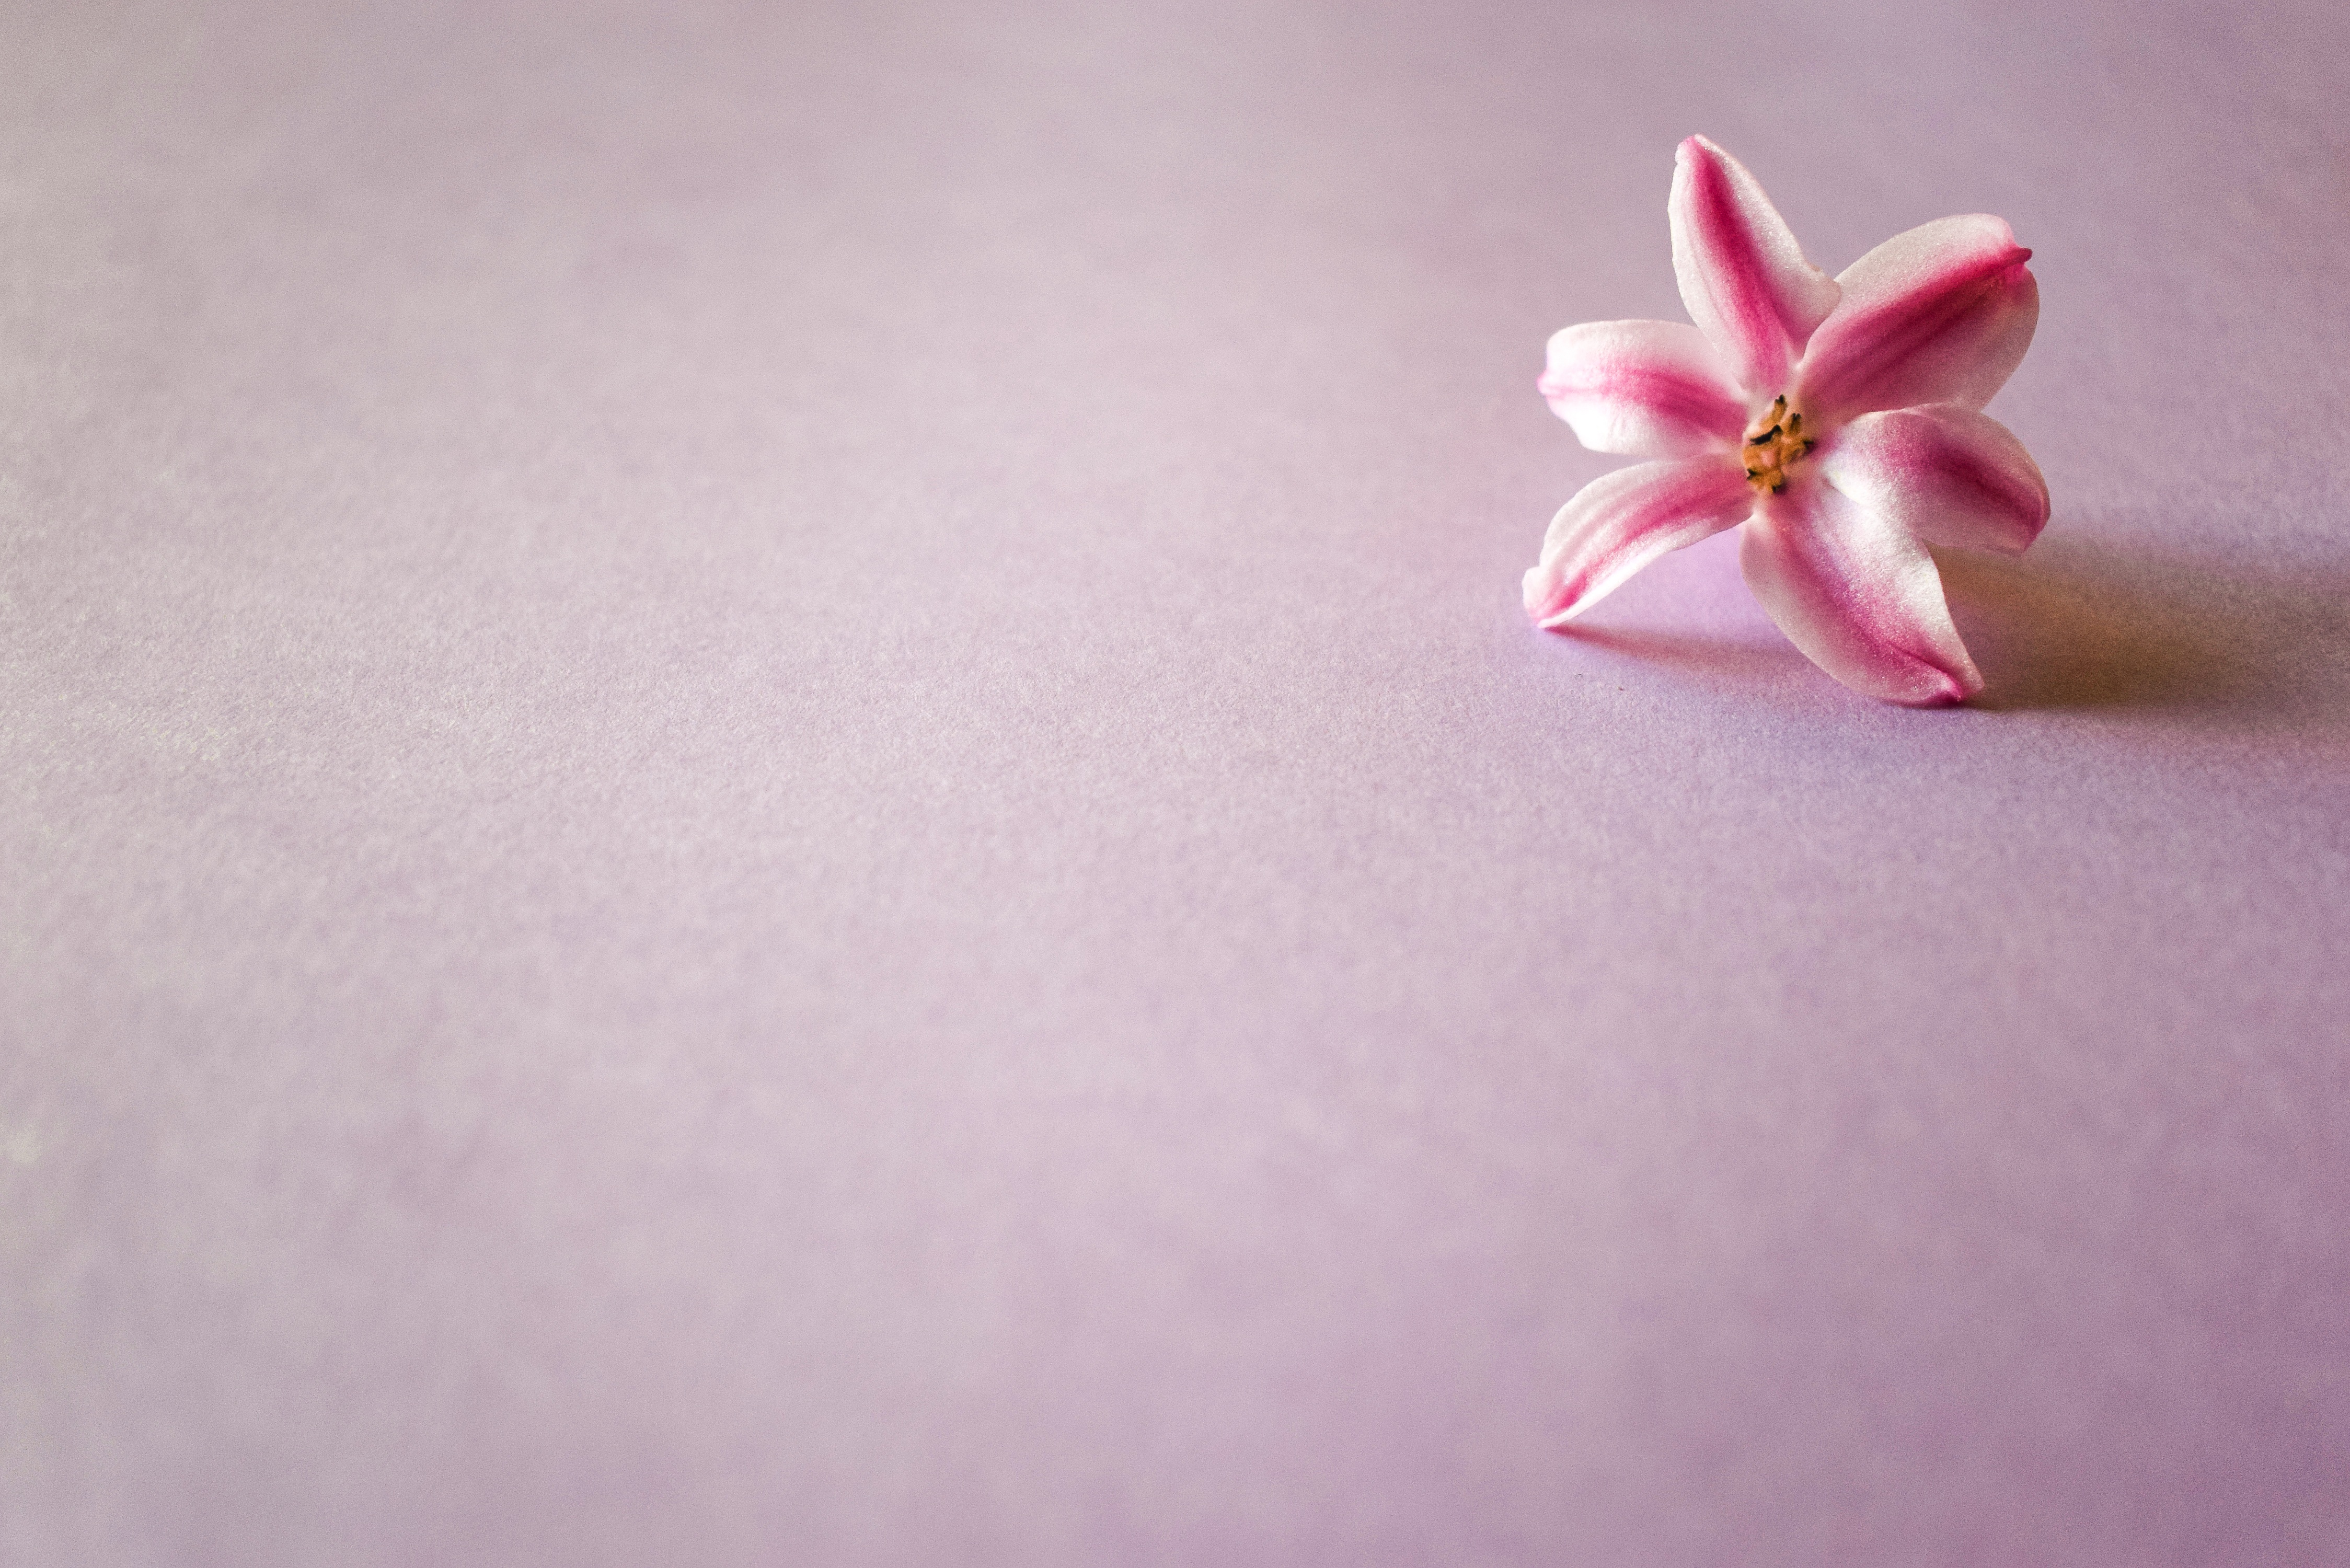
hand, nature, white, flower, petal, finger, pink, background, rosa, jacinto, flowering, macro photography, pact, delicate flower